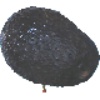
Label: avocado